List of international prime ministerial trips made by Walter Nash

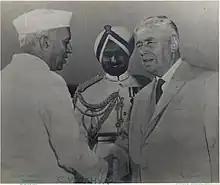
Nash meeting Indian Prime Minister Jawaharlal Nehru in 1958

Walter Nash, who served as the 27th prime minister of New Zealand from 12 December 1957 until 12 December 1960, travelled internationally to attend bilateral and multilateral diplomatic meetings and to lead trade delegations. During his premiership, Nash made 33 international trips to 21 sovereign countries.